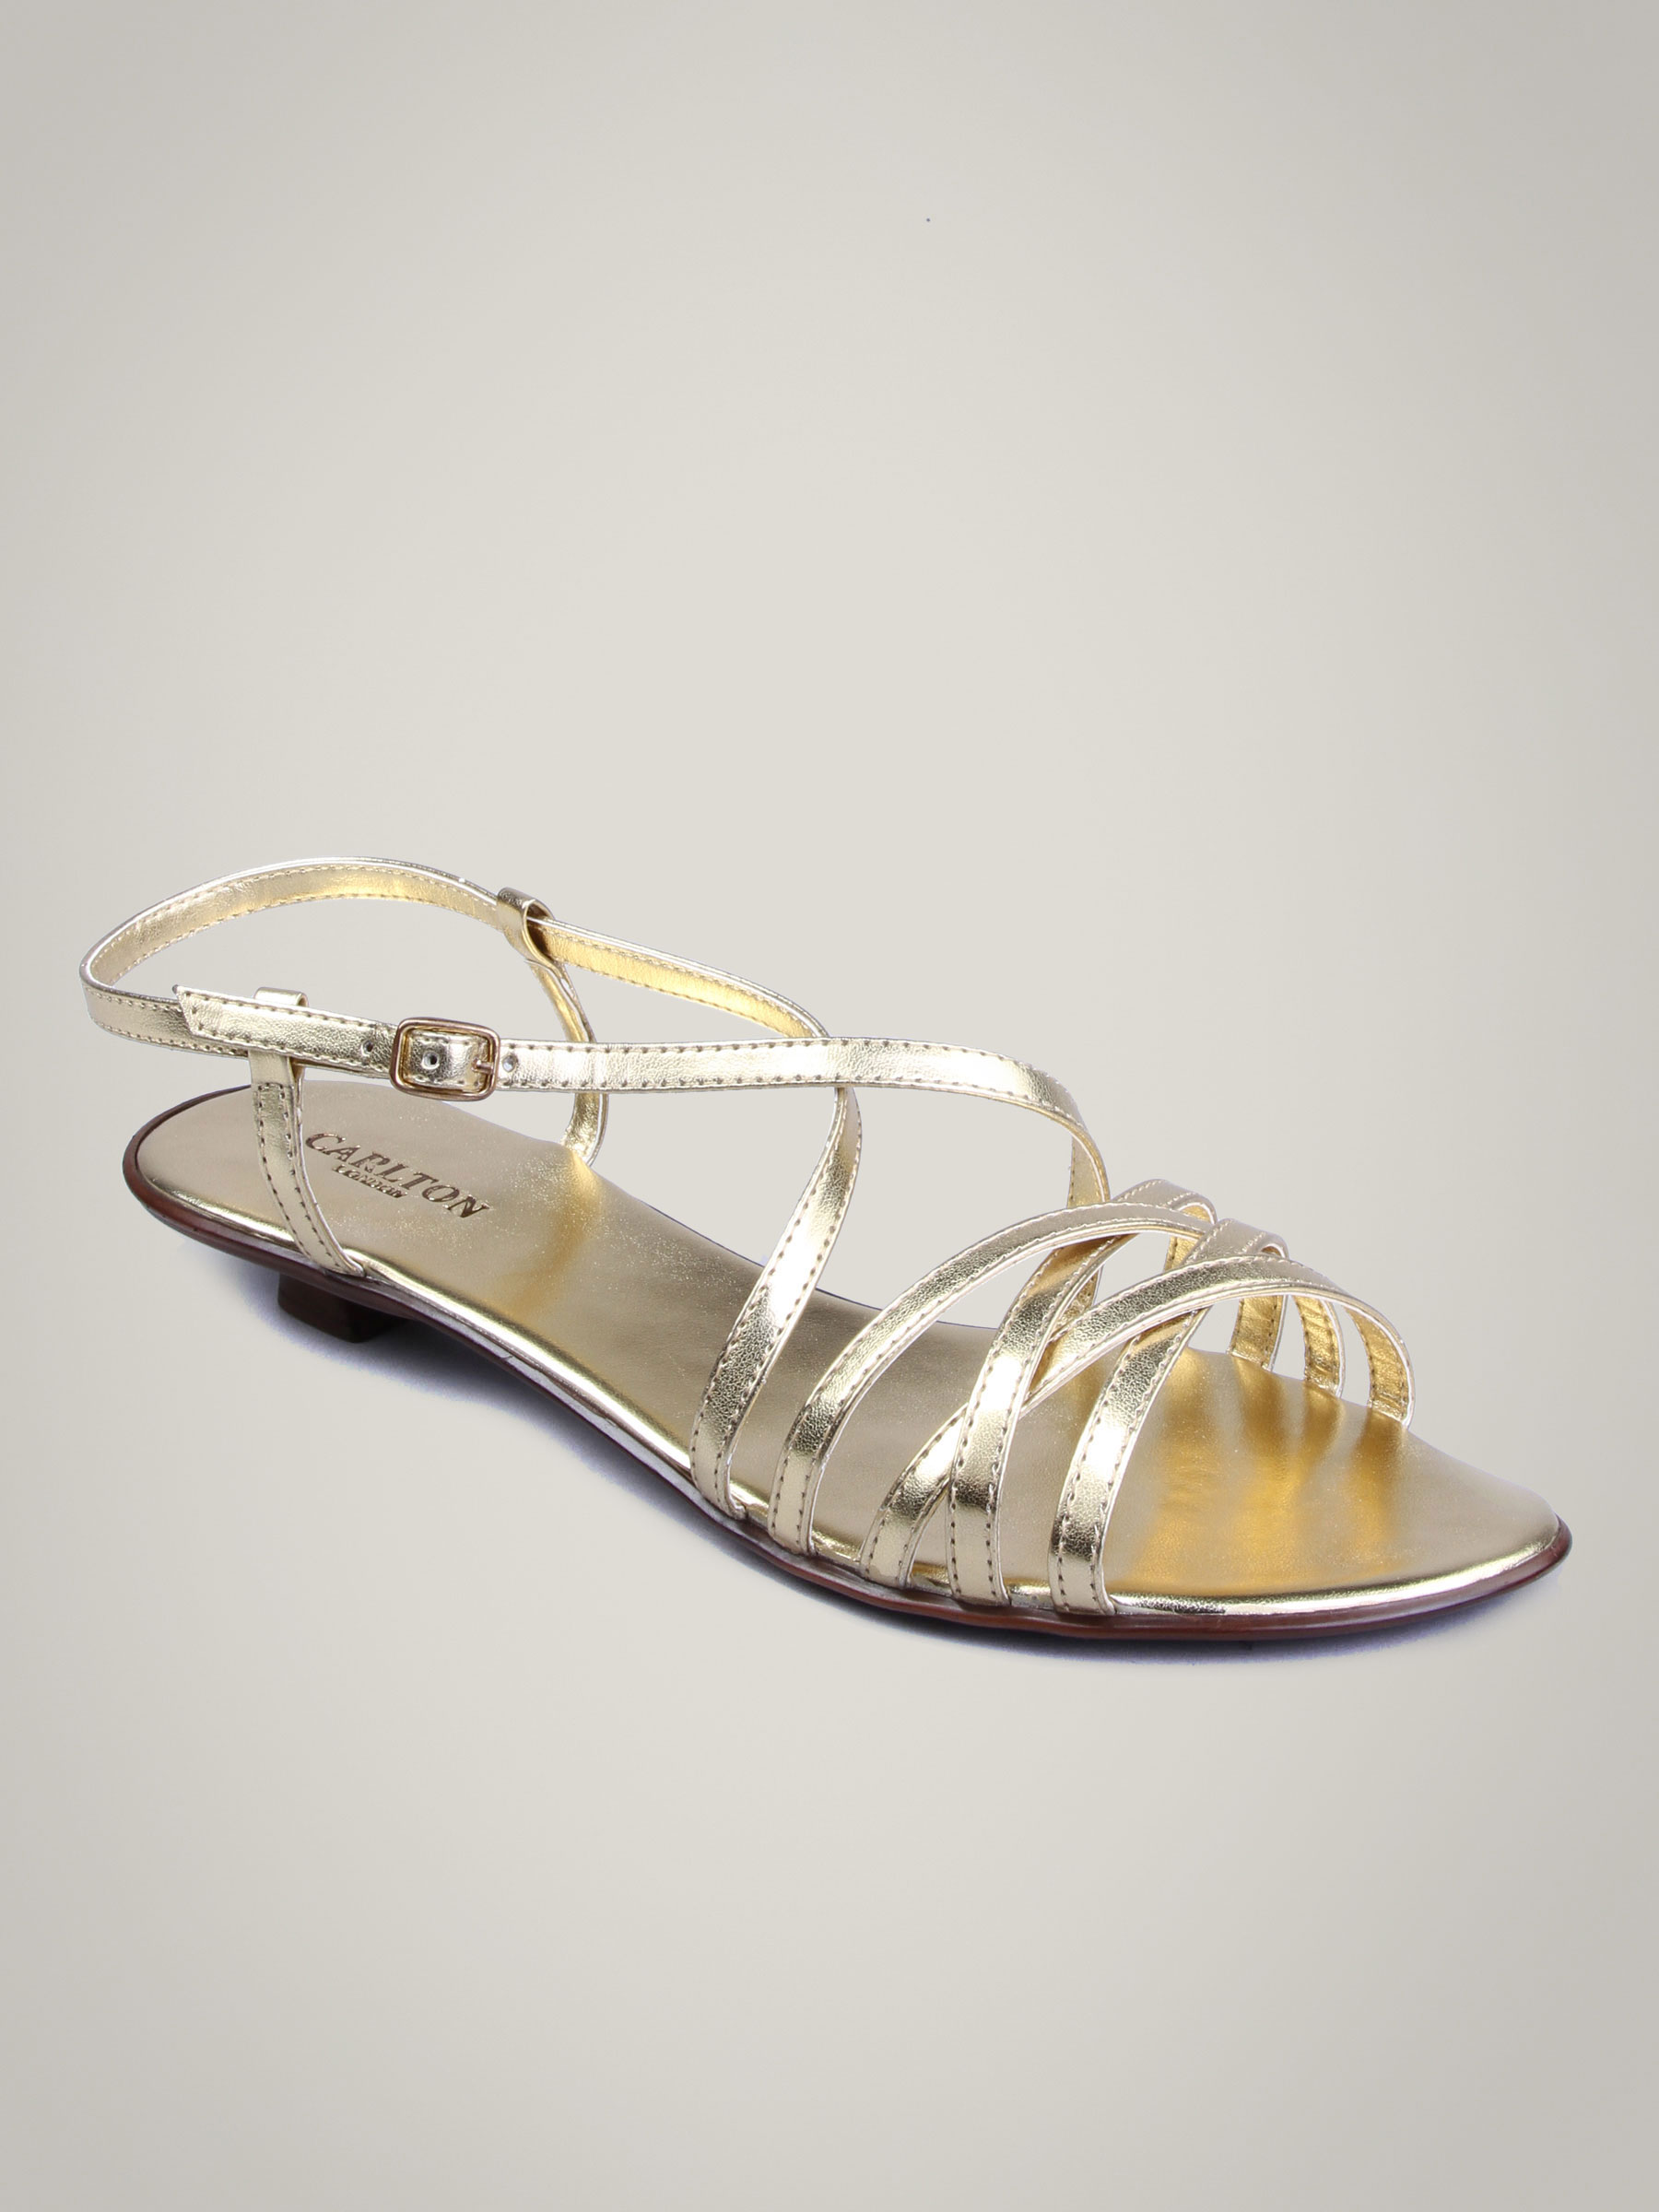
Carlton London Women Stylish Gold Flats
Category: Footwear / Shoes / Heels
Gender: Women
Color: Gold
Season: Winter 2012
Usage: Casual